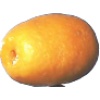
Label: Kumquats 1